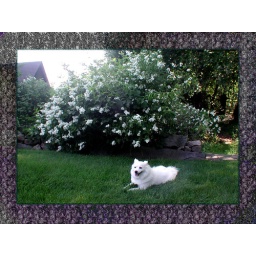
Sylvie poses on the lush green grass at Shadow Farm in Wakefield, Rhode Island